Journalism of early modern Europe

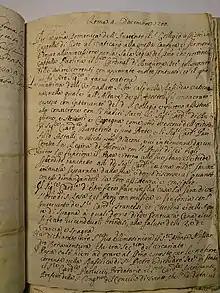
Avviso from Rome dated 4 Dec 1700

Distribution of the avvisi began with the sources of information, often anonymous. Reporters had networks of contacts filtering information from legislative bodies such as the Venetian senates or the Papal consistory; chancelleries; churches; foreign embassies; important households; and less formal environments such as shops, town squares, and market places. Information was gathered and put together individually or at a "scrittoria" (writer's workshop). This process was originally done by hand, with printed avvisi not appearing in Venice until late in the 17th century. Possible reasons for this were easier avoidance of censorship in hand-written form, reluctance of copyists to use printing technology (which they viewed as a threat to their job security), and clients desiring the status offered by hand-written information as opposed to the "vulgar" print. Printed zeitungen, meanwhile, were available both earlier and with wider readership to their Italian counterparts.